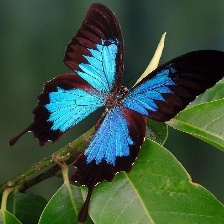
Species: ULYSES